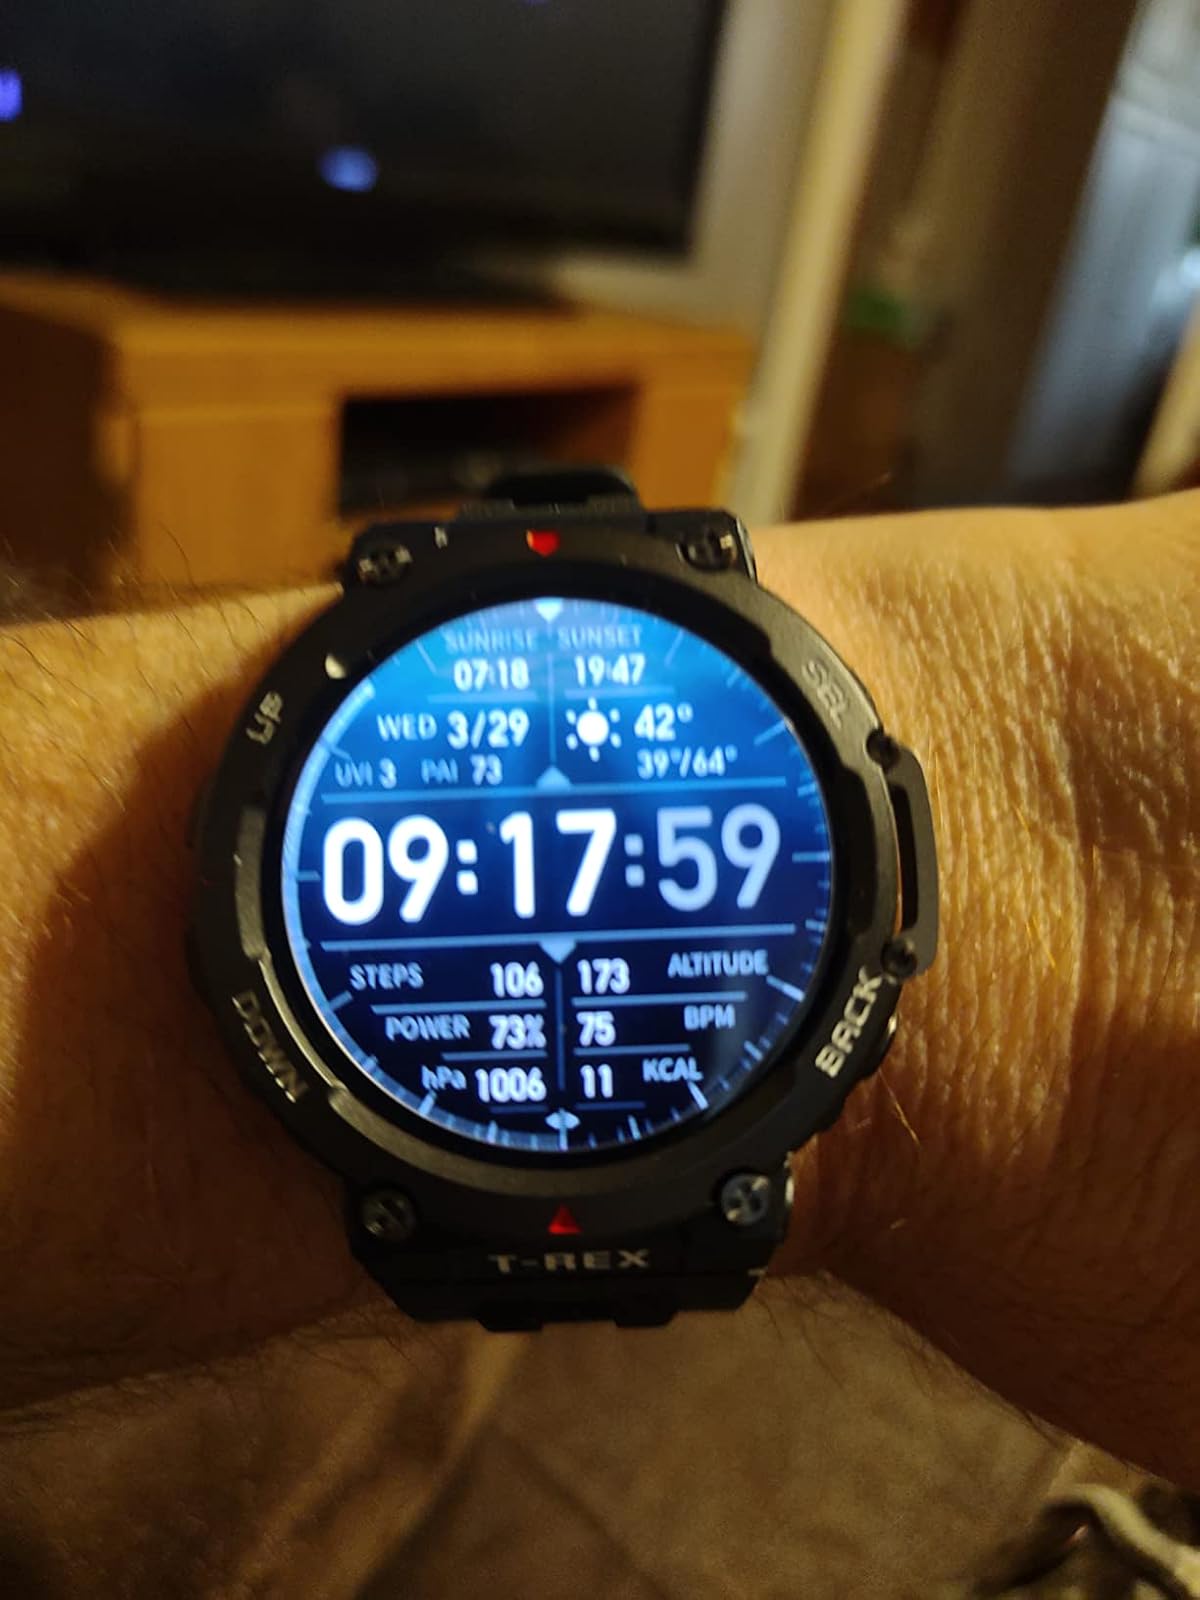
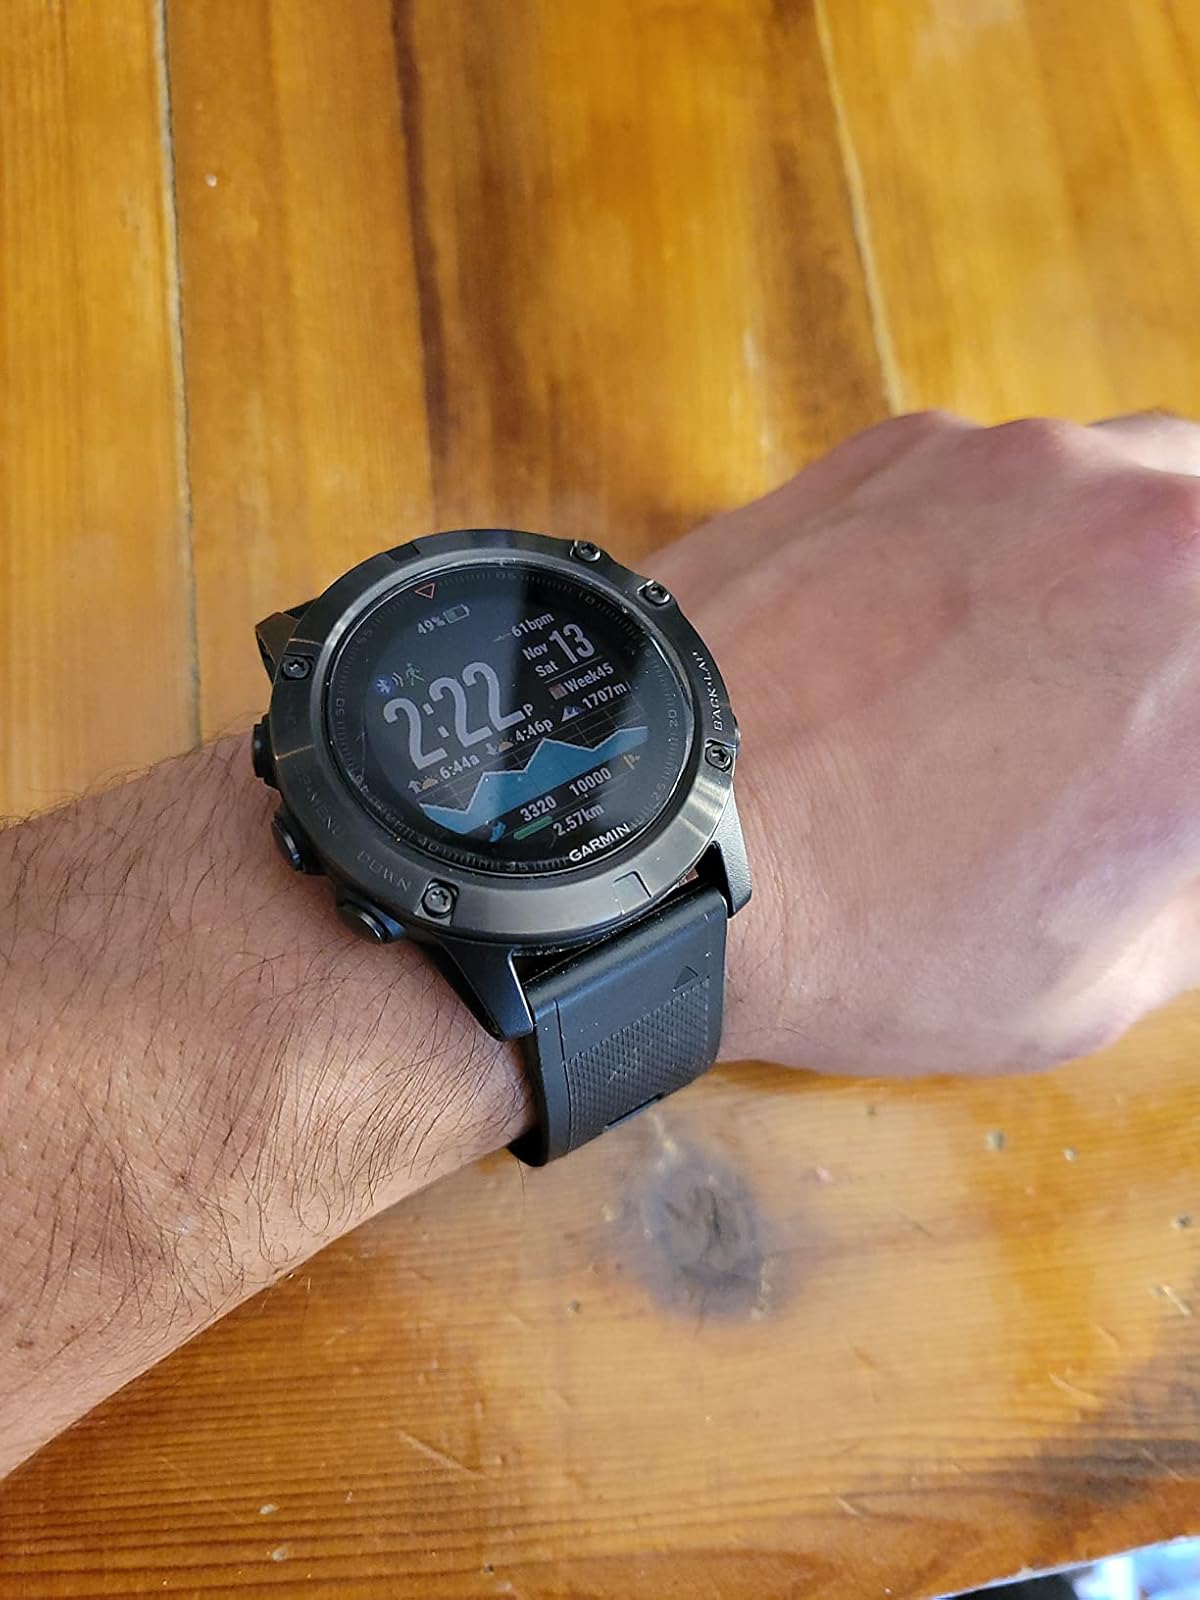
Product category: smartwatch
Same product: no